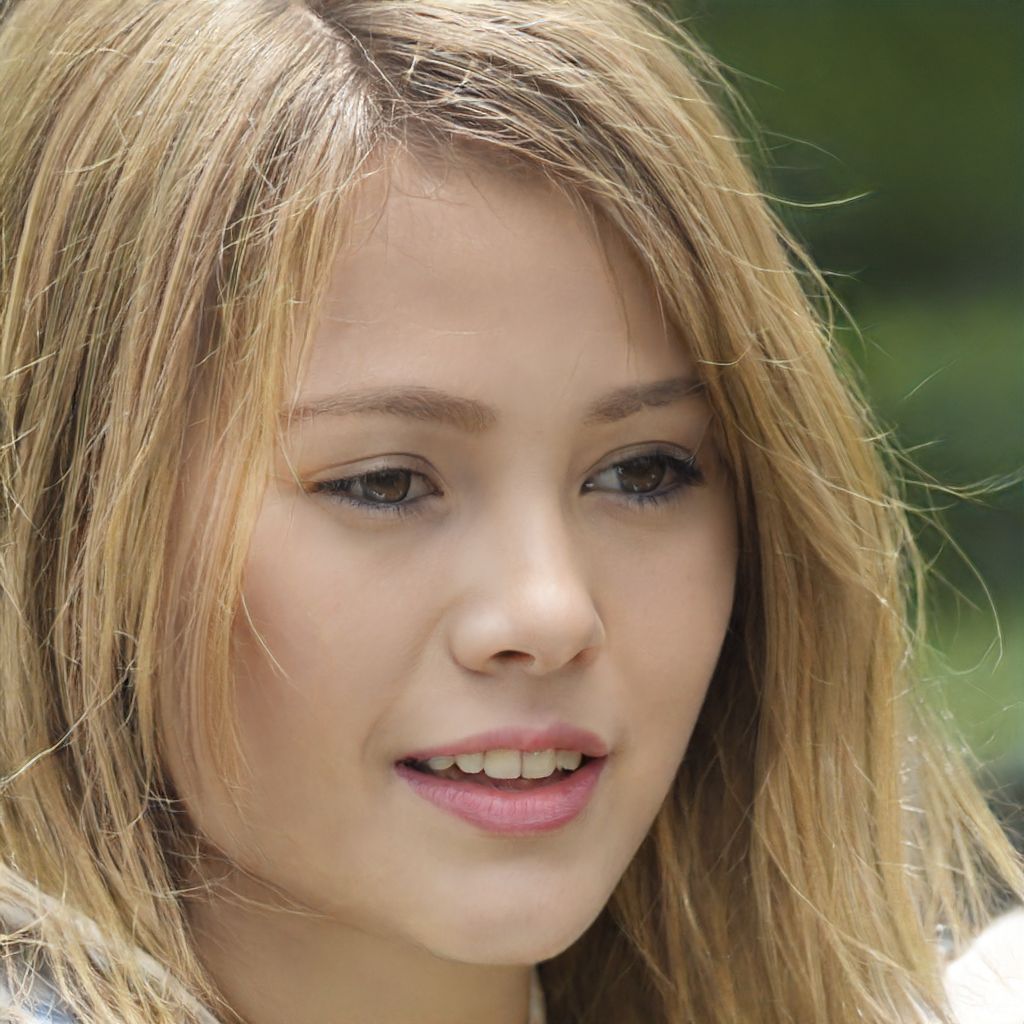
Gender: Female